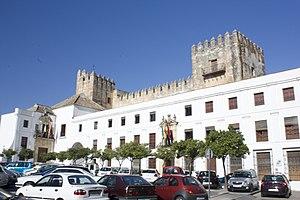
Arcos de la Frontera est une ville d’Espagne, dans la province de Cadix, communauté autonome d’Andalousie.